Mad Professor Mariarti

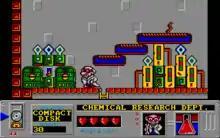
A switch, some electric zappers and three conveyor belts on one of which is a steel wrench, which is one of the items that must be collected.

The five laboratories are Biological Observations, Chemical Research Dept., Computer Laboratory, Spacerocket Development and Central Power Control. The first four laboratories may be visited in any order; Central Power Control becomes accessible once the other four have been closed down. The Amiga and Archimedes versions combine horizontal scrolling with vertical flip-screen. The Atari ST version uses flip-screen in both directions.